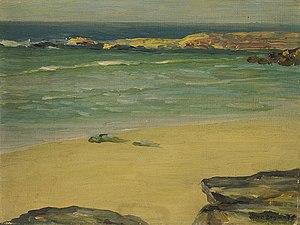
La Collection Firestone d'art canadien comprend plus de 1 600 œuvres d’art canadien du XXᵉ siècle, amassées à partir des années 1950 par O.J. et Isobel Firestone, résidents d’Ottawa. Aujourd’hui, la collection publique appartient à la ville d'Ottawa et est gérée par la Galerie d'art d'Ottawa qui accueille la collection dans ses espaces d’exposition et d’entreposage. De plus, l’escalier original en marbre et laiton provenant de la résidence des Firestone occupe une place d’honneur dans le foyer du nouvel édifice de la GAO, au 50 pont Mackenzie Bridge.
William Brymner est un peintre canadien né le 14 décembre 1855 et mort le 18 juin 1925.